Isaac Lee Patterson Bridge

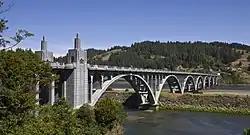

The Isaac Lee Patterson Bridge, also known as the Rogue River Bridge and the Isaac Lee Patterson Memorial Bridge, is a concrete arch bridge that spans the Rogue River in Curry County, Oregon. The bridge was constructed by the Mercer Fraser Company of Eureka, California. The bridge carries U.S. Route 101 across the river, near the point where the river empties into the Pacific Ocean, and connects the towns of Gold Beach and Wedderburn. A bridge with strong Art Deco influences, the Isaac Lee Patterson Bridge is a prominent example of the designs of the Oregon bridge designer and highway engineer Conde McCullough. It was designated a National Historic Civil Engineering Landmark by the American Society of Civil Engineers in 1982. It is part of a series of notable bridges designed by McCullough for the Oregon Coast Highway in the 1930s. It was placed on the National Register of Historic Places in 2005.